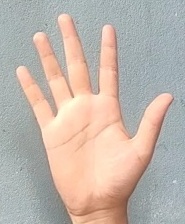
ASL sign: 5